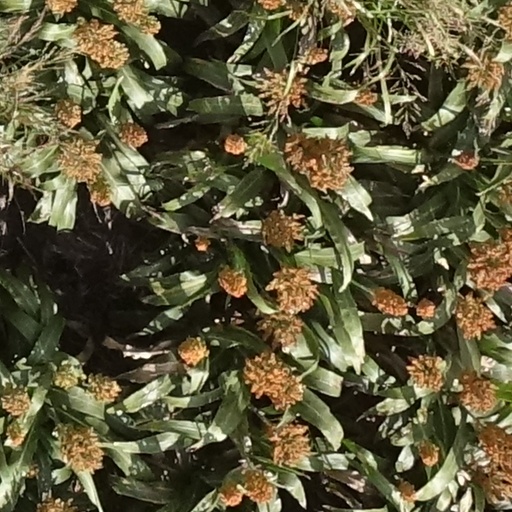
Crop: sorghum